Rubén Toribio Díaz

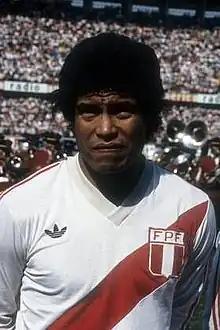
Díaz in 1978

Rubén Toribio Díaz Rivas (born 17 April 1952 in Lima) is a retired professional footballer from Peru who played as a defender.